Alexander Izmaylov (critic)

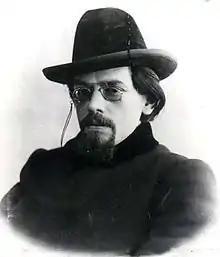
Alexander Izmaylov in 1900s

Alexander Alekseyevich Izmaylov (1873, Saint Peterburg, Russian Empire, – 1921, Petrograd, Soviet Russia) was a Russian literary critic, writer, poet and parodist.